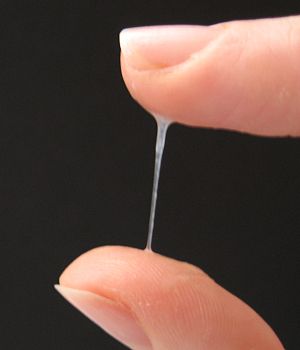
Billingsmetoden
Livmoderhalsslim. Her elastisk og klart, en indikation på at kvinden er frugtbar.
Billingsmetoden er præventionsmetode der går ud på at finde frem til de dage i menstruationscyklussen hvor kvinden ikke er frugtbar.